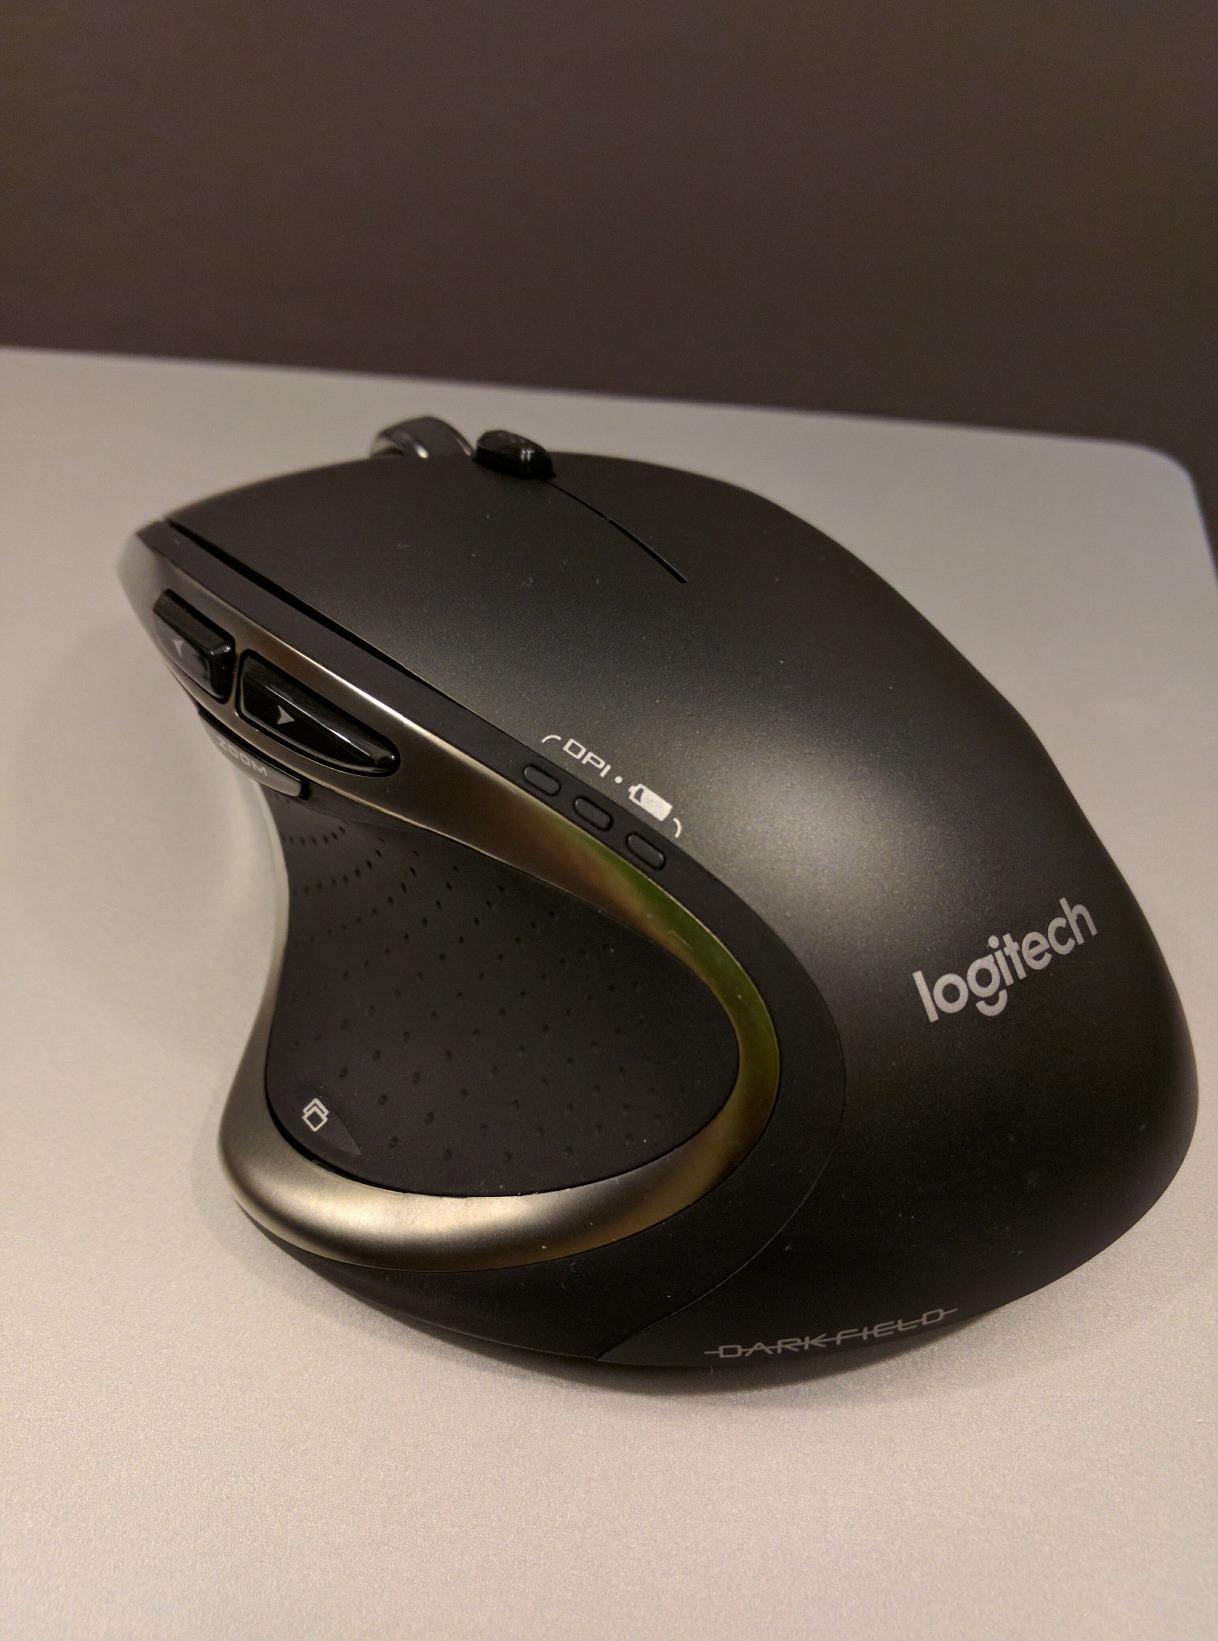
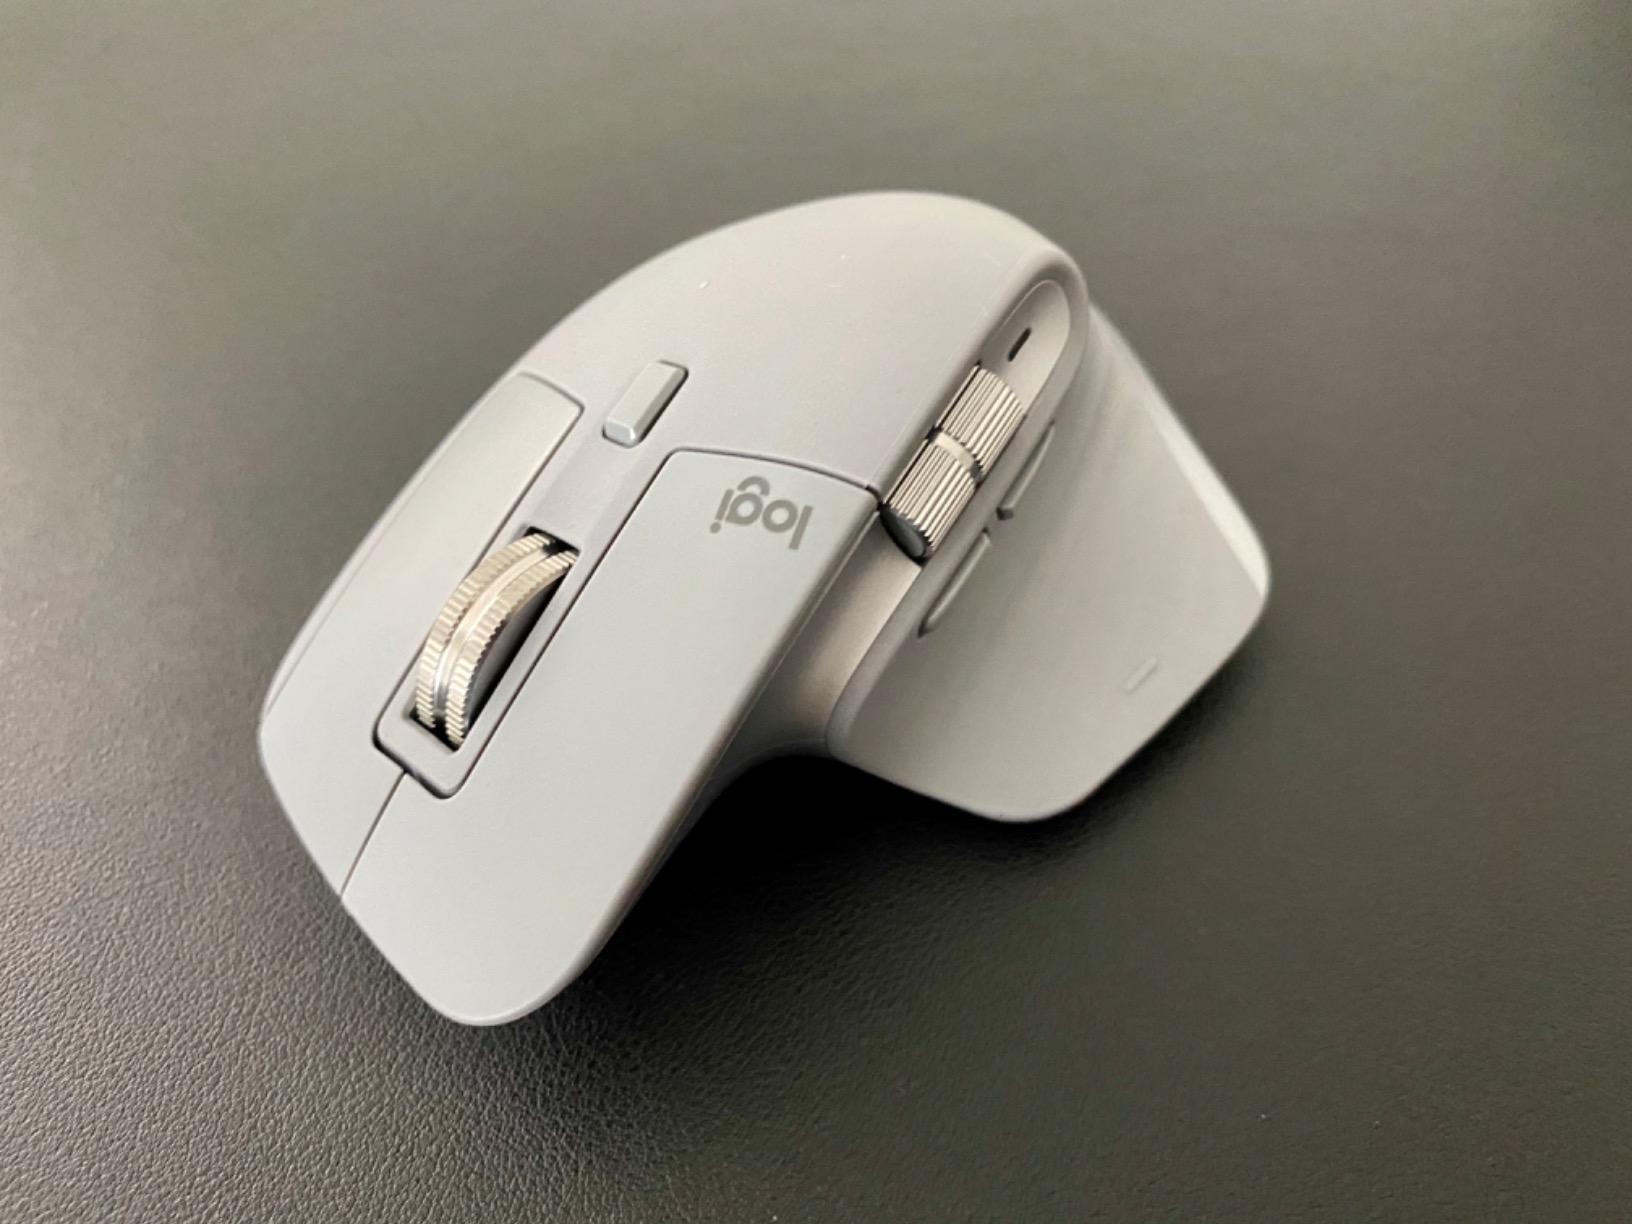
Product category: mouse
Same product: no